Carters Dam

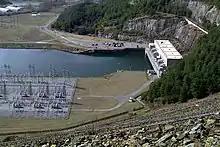
The powerhouse and switchyard at Carters Dam

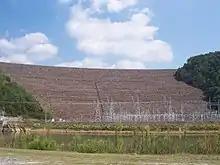
Carters Dam

Carters Dam is an earthen embankment dam located south of Chatsworth in Murray County and west of Ellijay in northwestern Georgia, United States, that creates Carters Lake.